SS Koombana

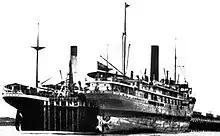
"Koombana" (right) at low tide, possibly at Broome

"Koombana" was the first passenger and cargo ship to be designed and built exclusively for the Western Australian coastal service. Her purpose was to develop trade with the northwest of the State. She was built under the British Corporation shelter deck rules, to carry first and second class passengers, many head of cattle, general cargo, and refrigerated cargo.